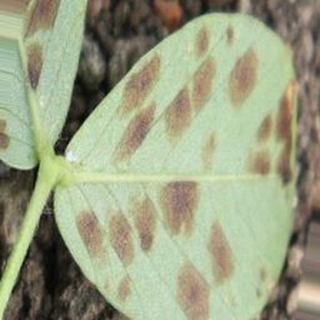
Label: groundnut_rust